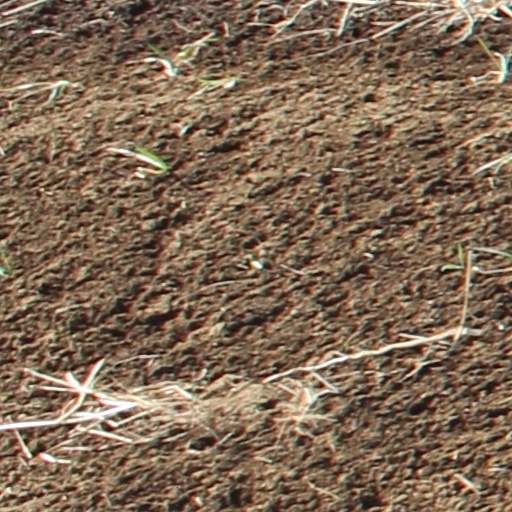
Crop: wheat